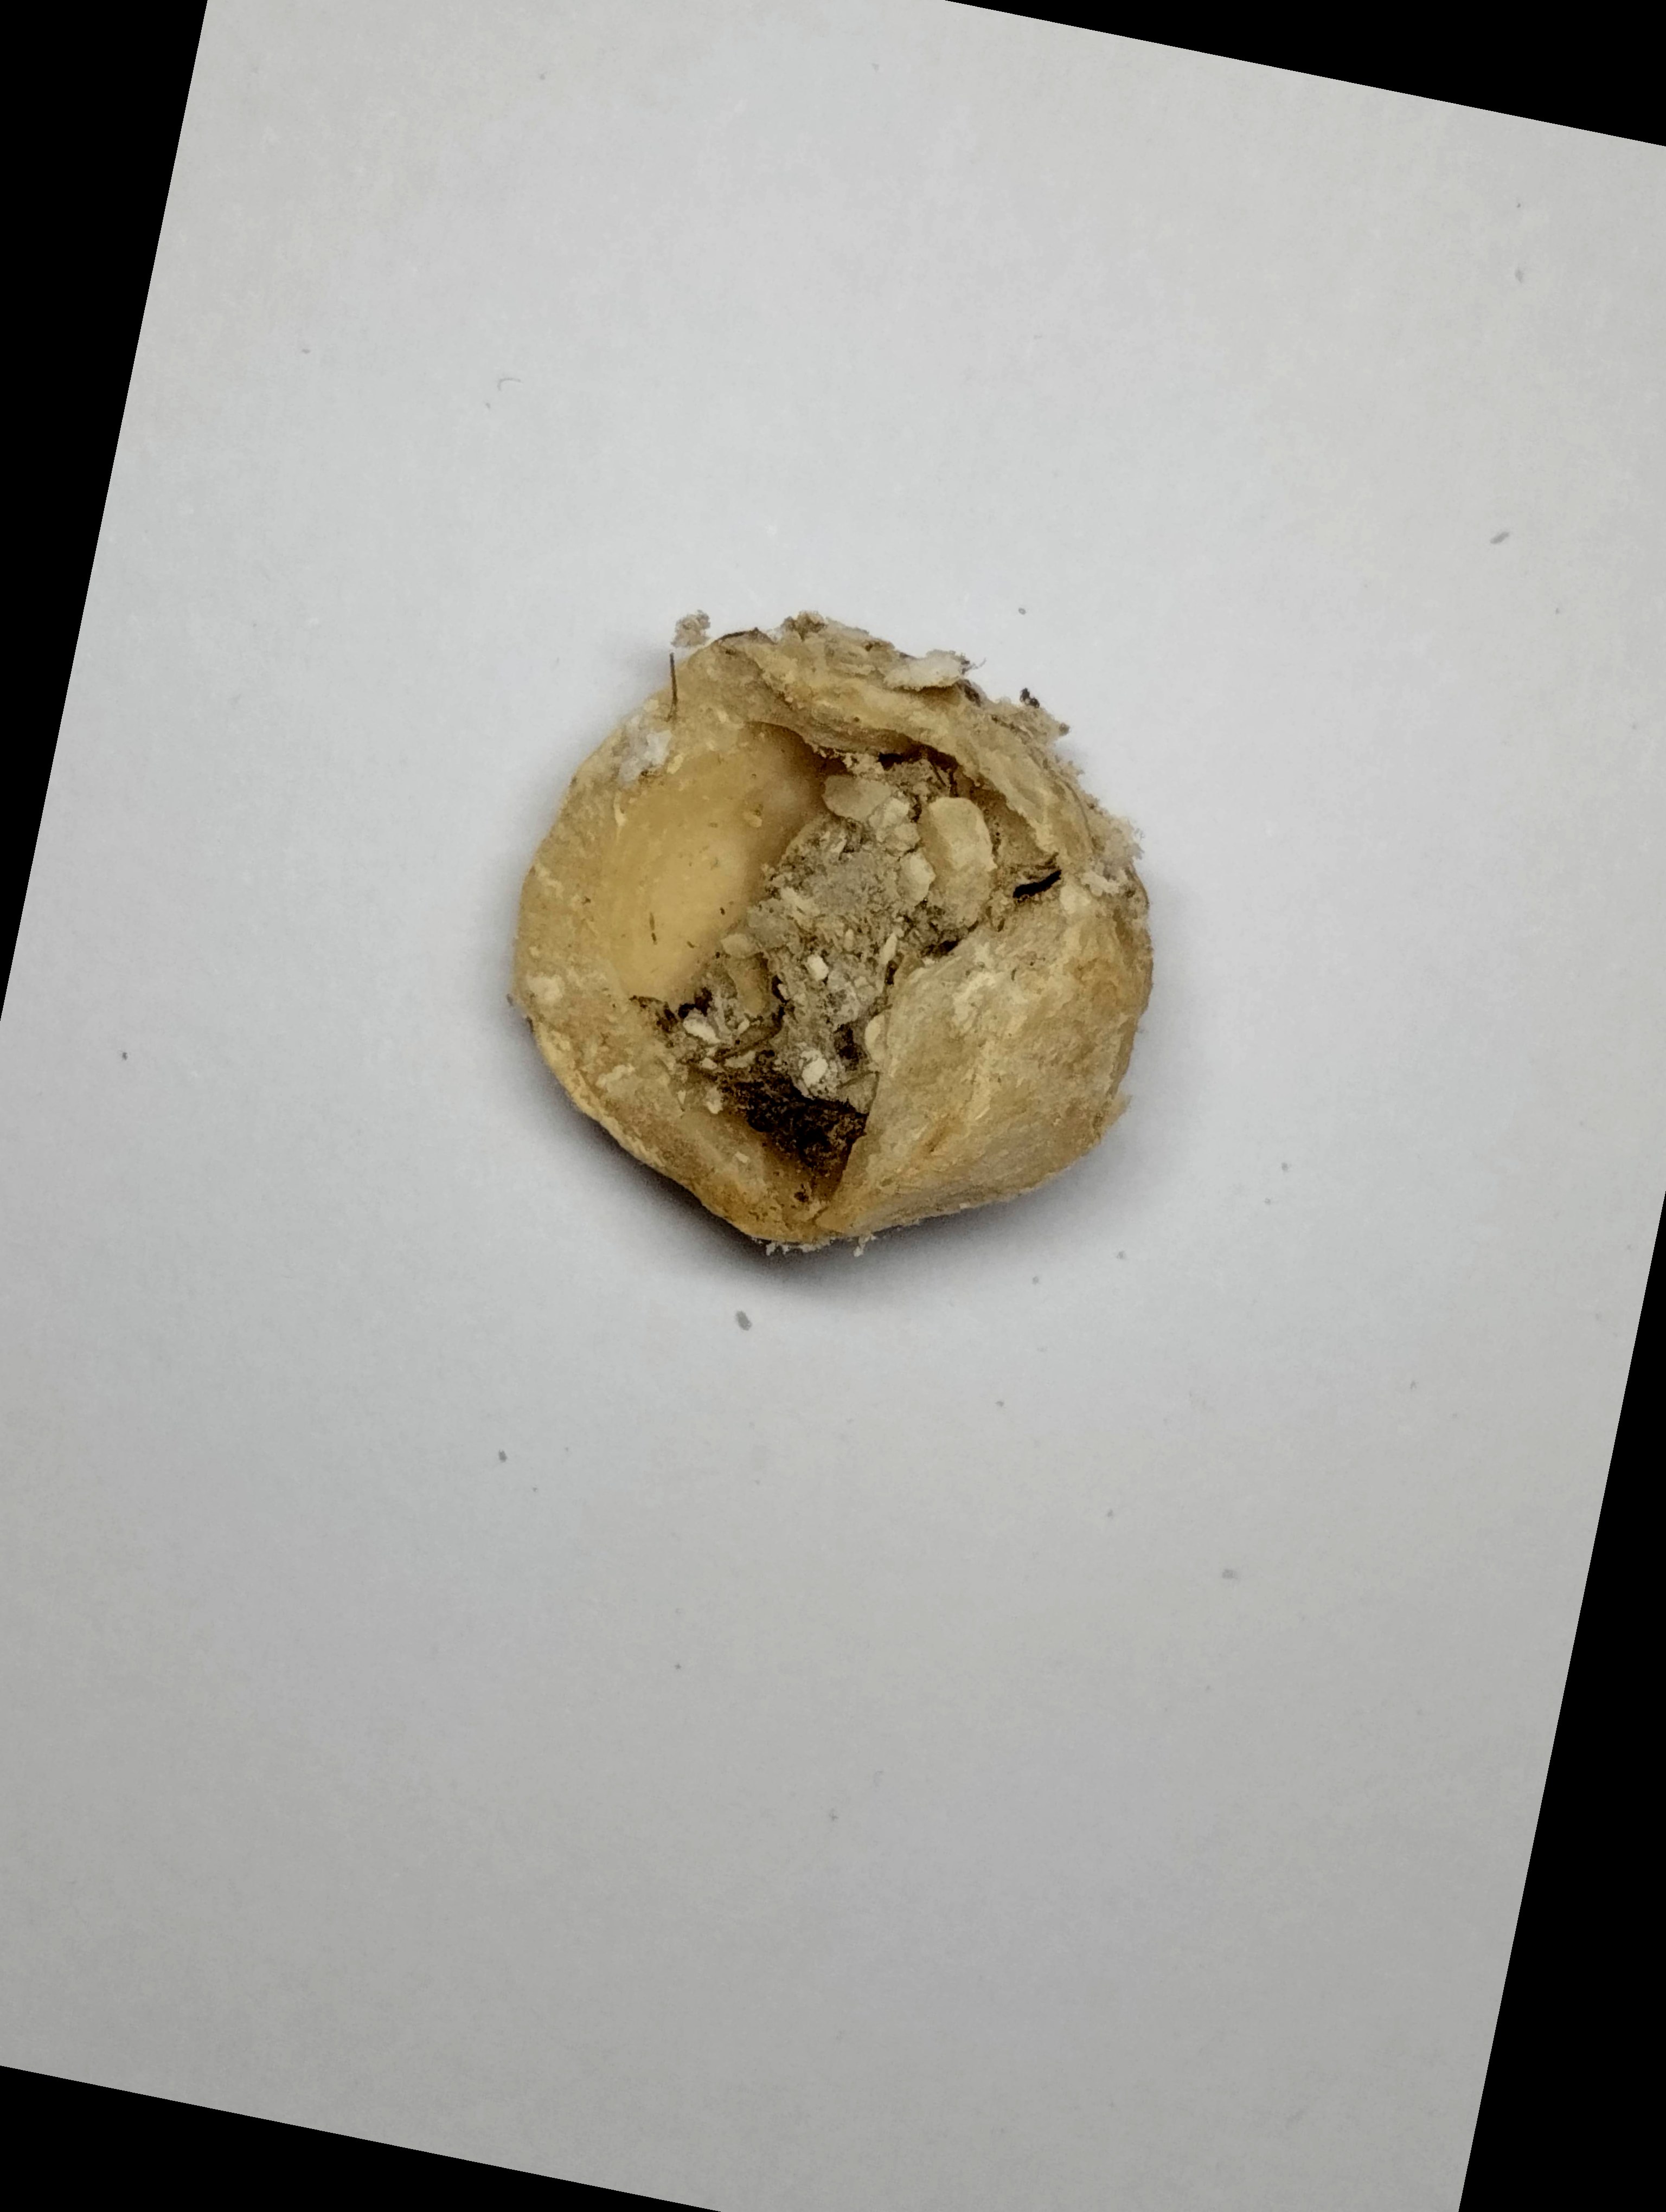
Label: rusak (damaged seed)